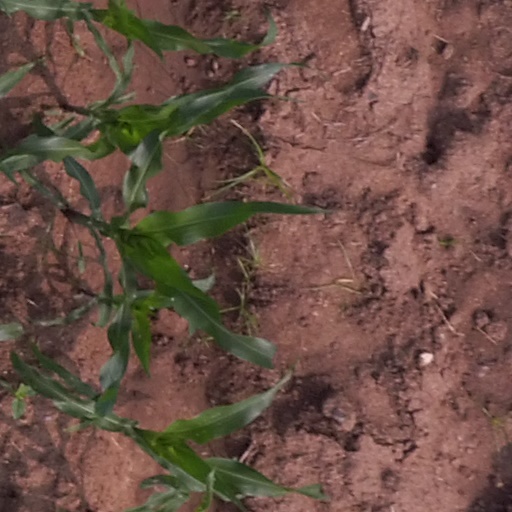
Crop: maize; corn